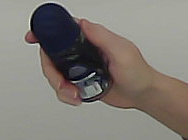
Product: nivea_rollon